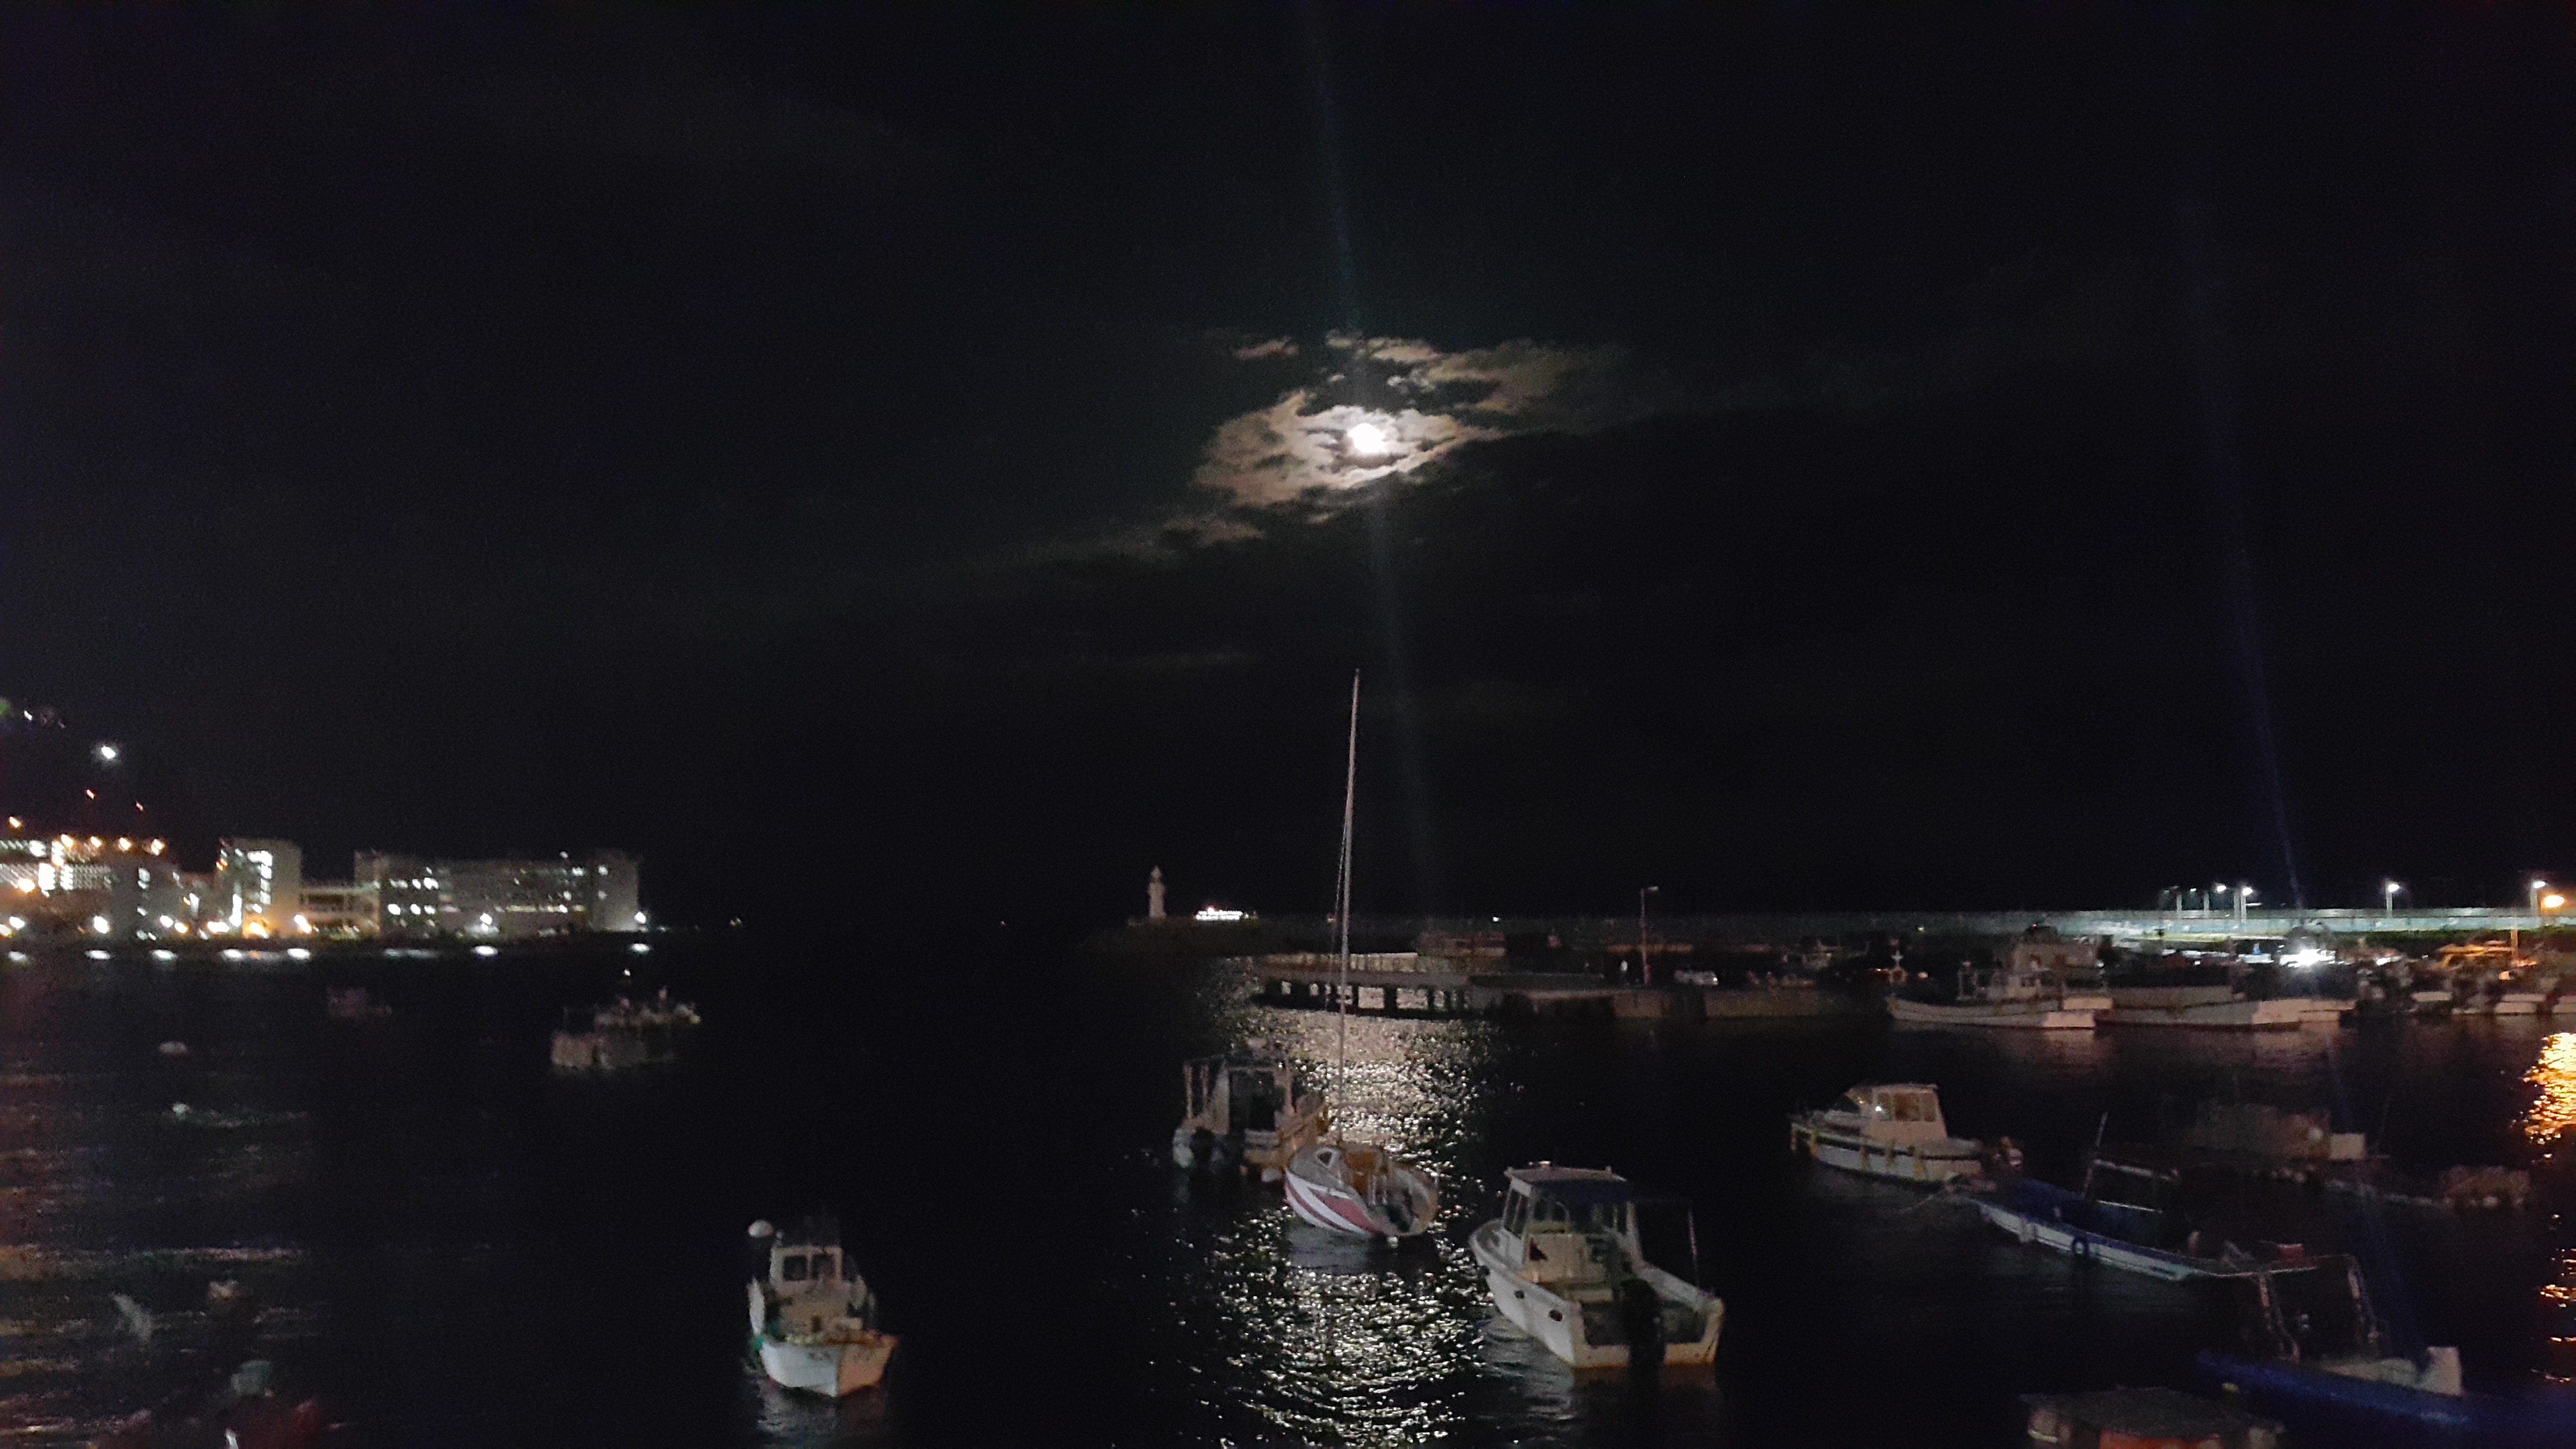
light, night, evening, reflection, vehicle, darkness, lighting